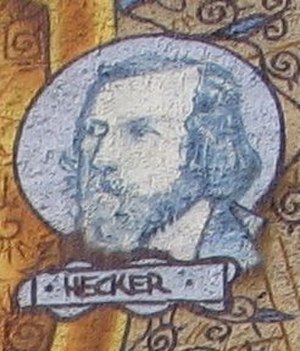
Friedrich Hecker
Friedrich Hecker.
Friedrich Karl Franz Hecker, født 28. september 1811 i Eichtersheim, Baden, død 24. marts 1881 i Summerfield, Illinois, var en tysk revolutionsmand.